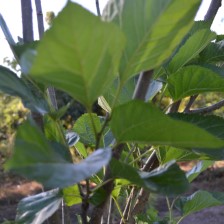
Variety: ChiangMaiBuriram60